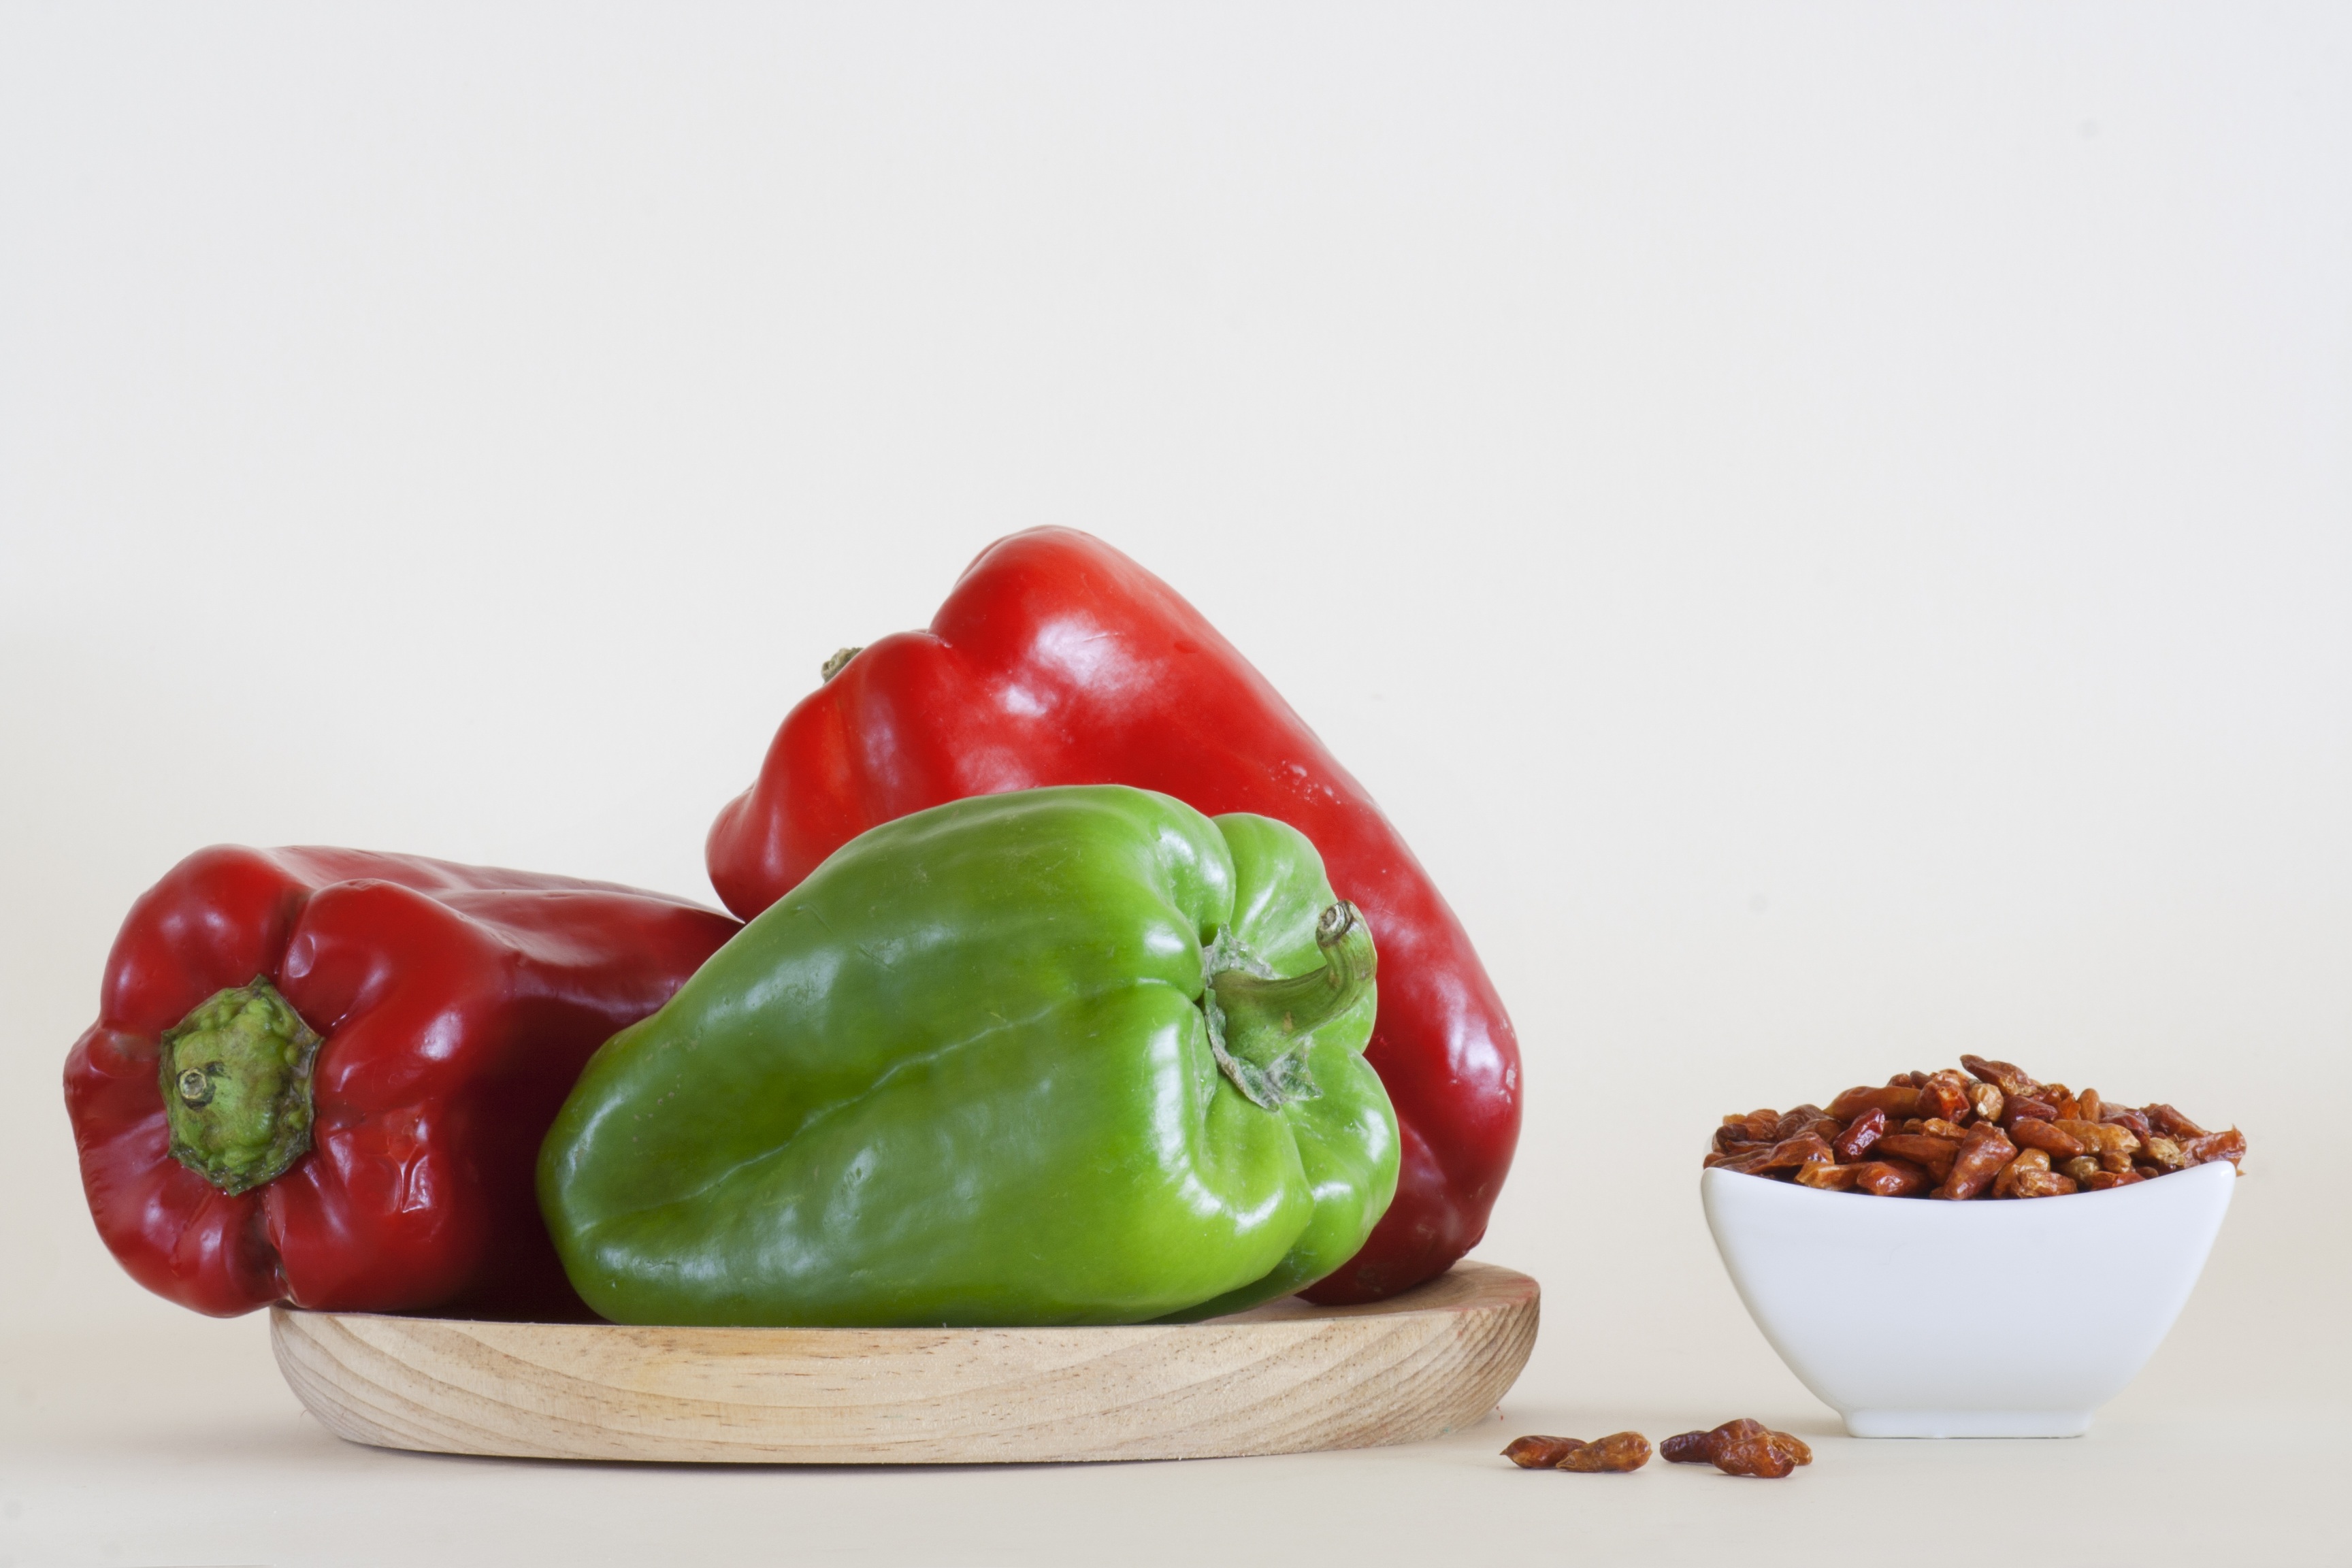
plant, food, chili, produce, vegetable, vegetale, vegetables, bell pepper, flowering plant, chili pepper, red peppers, chilli peppers, green bell pepper, land plant, bell peppers and chili peppers, pimiento